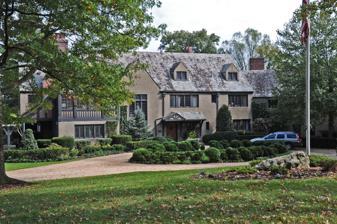
Building: Thomas-McJunkin-Love House
Country: United States of America
Year built: 1921
Historic house in West Virginia, United States United States historic place Thomas-McJunkin-Love House U.S. National Register of Historic Places Show map of West Virginia Show map of the United States Location 920 Newton Rd., Charleston, West Virginia Coordinates 38°20′26″N 81°38′23″W / 38.34056°N 81.63972°W / 38.34056; -81.63972 Area 3.3 acres (1.3 ha) Built 1921 Architectural style Tudor Revival, English Tudor MPS South Hills MRA NRHP reference No. 84000413 Added to NRHP October 26, 1984 Thomas-McJunkin-Love House is a historic home located at Charleston, West Virginia .  It was built for James R. Thomas, president of the Carbon Fuel Company, a coal mining business in the Kanawha Valley.  Known originally as "The Maples," it was built for him and his family around 1921.  It is in the English Tudor style and features half timbering in some of the gables and brick in others, but the exterior is predominantly in stucco. It was listed on the National Register of Historic Places in 1984 as part of the South Hills Multiple Resource Area. References